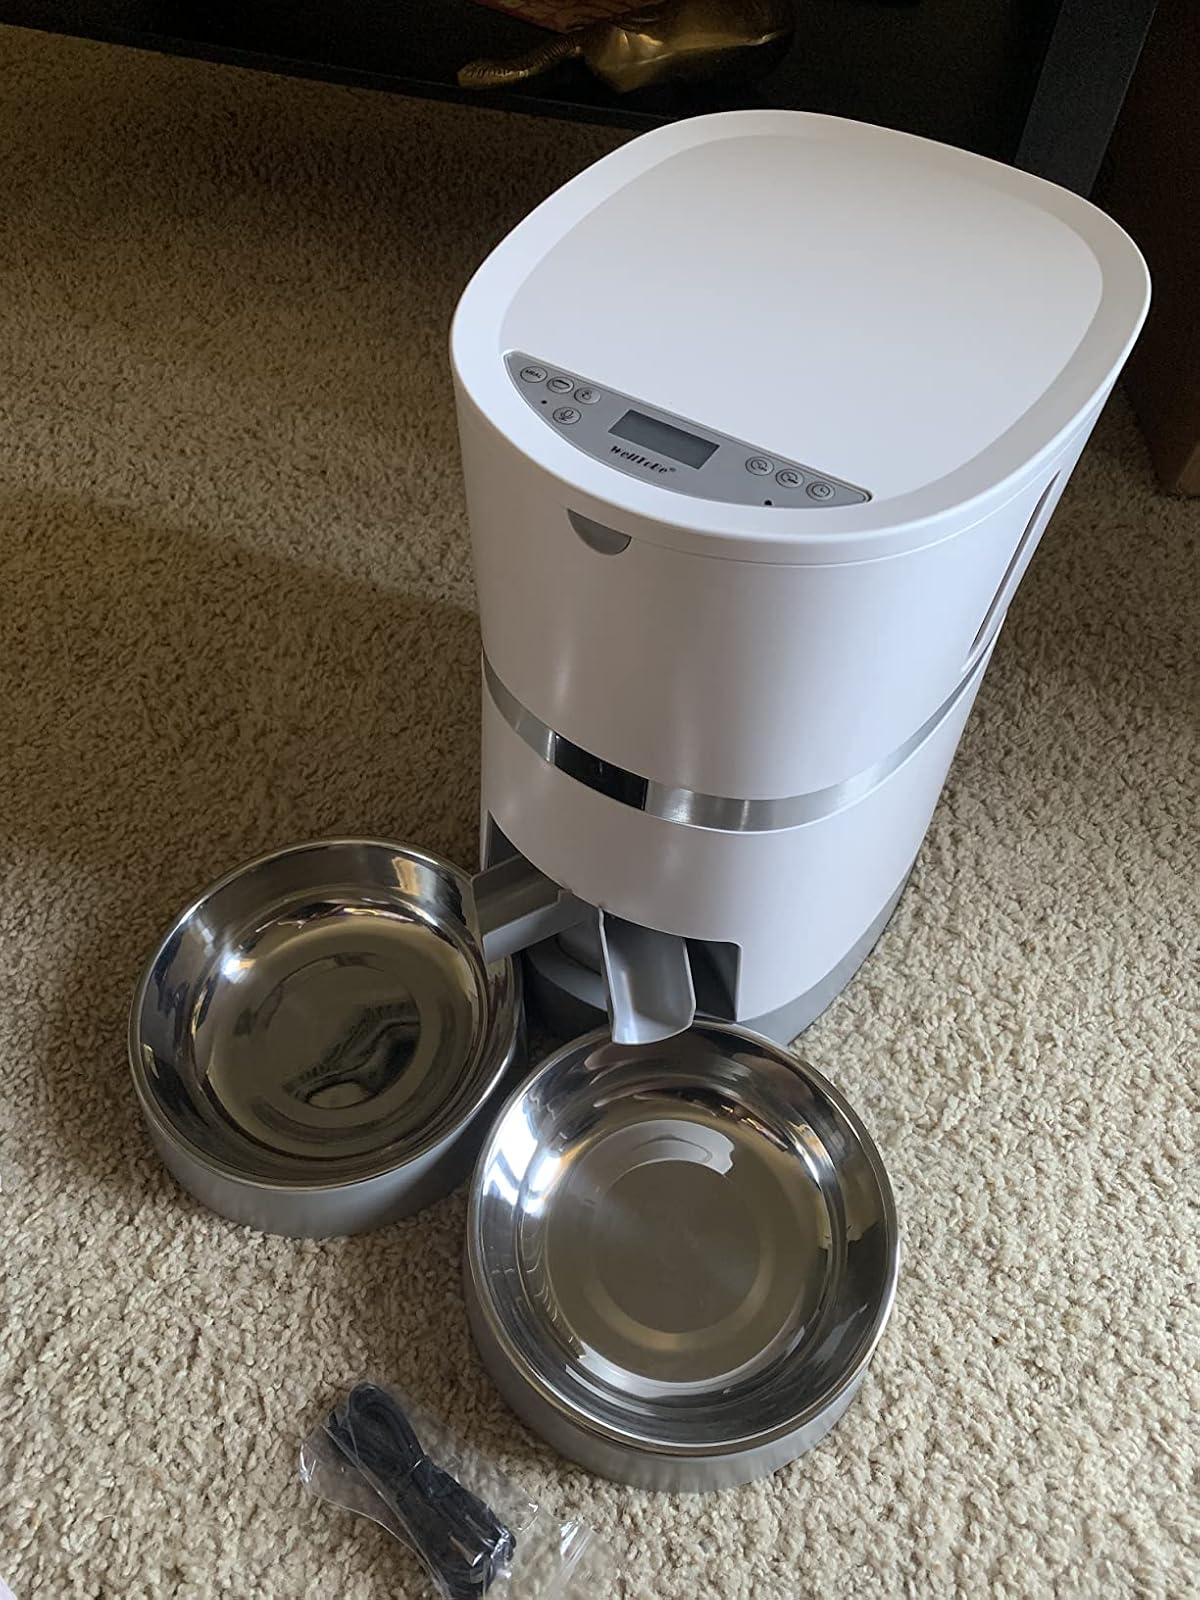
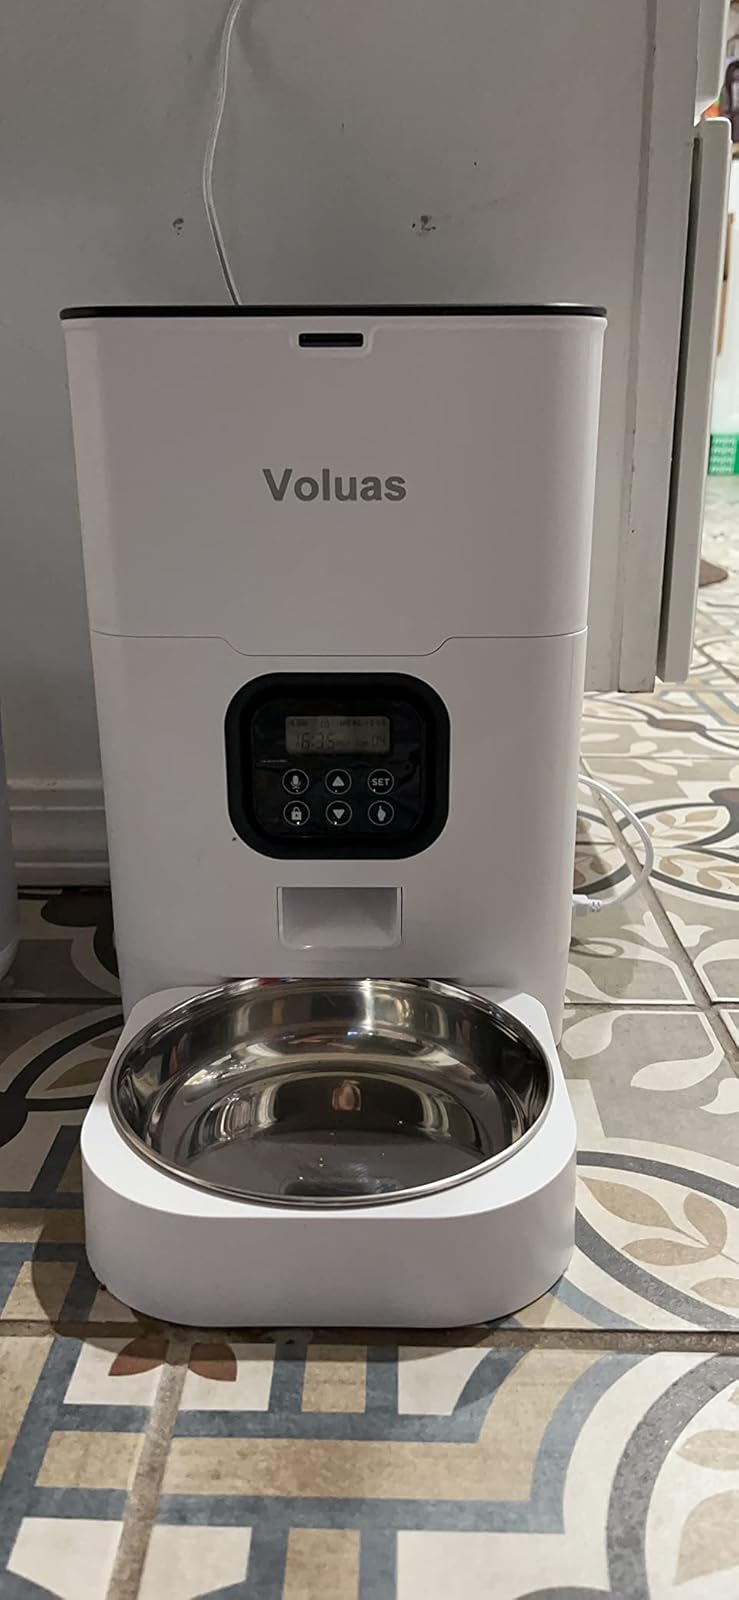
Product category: items_feeder
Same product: no